History of Dalmatia

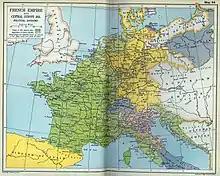
Dalmatia as a part of the Illyrian Provinces in 1811

In 1202 the crusaders had an agreement with Venice for transport to the Holy Land, and as payment Venice set the condition that the crusaders help them capture Zadar (or Zara), Despite Pope Innocent III forbidding such an attack on a Christian city, the Venetians and the crusaders attacked and sacked the city, forcing its inhabitants to flee, for which the Pope excommunicated the Venetians and crusaders. After wintering in Zadar, the Fourth Crusade continued its campaign, which led to the siege of Constantinople. In 1204 the same army conquered Byzantium and finally eliminated the Eastern Empire from the list of contenders on Dalmatian territory. The early 13th century was marked by a decline in external hostilities. The Dalmatian cities started accepting foreign sovereignty (mainly of the Republic of Venice) but eventually they reverted to their previous desire for independence. The Mongol invasion severely impaired Hungary, so much that in 1241, the king Béla IV had to take refuge in Dalmatia (in the Klis fortress). The Mongols attacked the Dalmatian cities for the next few years but eventually withdrew.